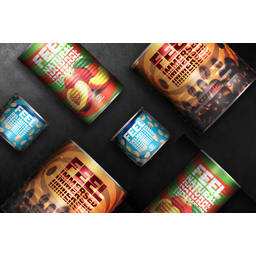
Label: metal